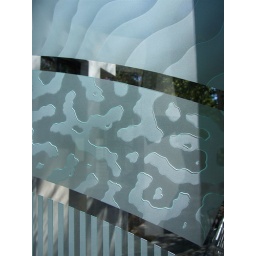
Matrix texture close up, custom designed, etched carved glass frameless entry door by Sans Soucie Art Glass.